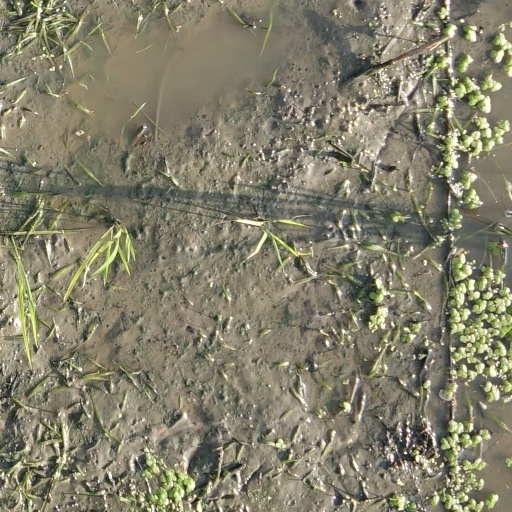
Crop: rice